Joel Archambault

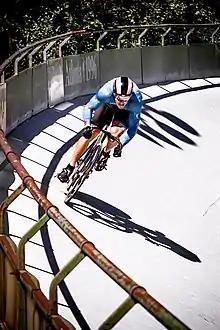
Archambault in 2016

Joel Archambault (born 7 April 1992) is a Canadian male track cyclist, representing Canada at international competitions. He won the bronze medal at the 2016 Pan American Track Cycling Championships in the team sprint.